Missolonghi–Aitoliko Lagoons

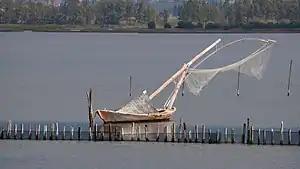
A boat in Missolonghi-Aitoliko Lagoons

The Missolonghi–Aitoliko lagoon system is a property of the Greek State. The exploitation is a common extensive culture based on the seasonal entrance of young fish (mainly fry, as well as 1 and 2 years old specimens) in the lagoons and the autumn to winter offshore fish migration. Eight fishing co-operative enterprises leasing the lagoons and exploiting the two types of the barrier traps installed at the interface between the lagoon and the sea supply the main fish catches.